Monsoon trough

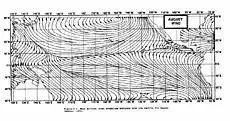
August position of the ITCZ and monsoon trough in the Pacific Ocean, depicted by area of convergent streamlines in the northern Pacific

The monsoon trough is a convergence zone between the wind patterns of the southern and northern hemispheres. It is a portion of the Intertropical Convergence Zone in the Western Pacific, and is depicted by a line on a weather map showing the locations of minimum sea level pressure.